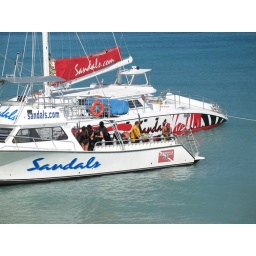
Paul in his yellow shirt on the dive boat